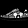
Label: Sneaker